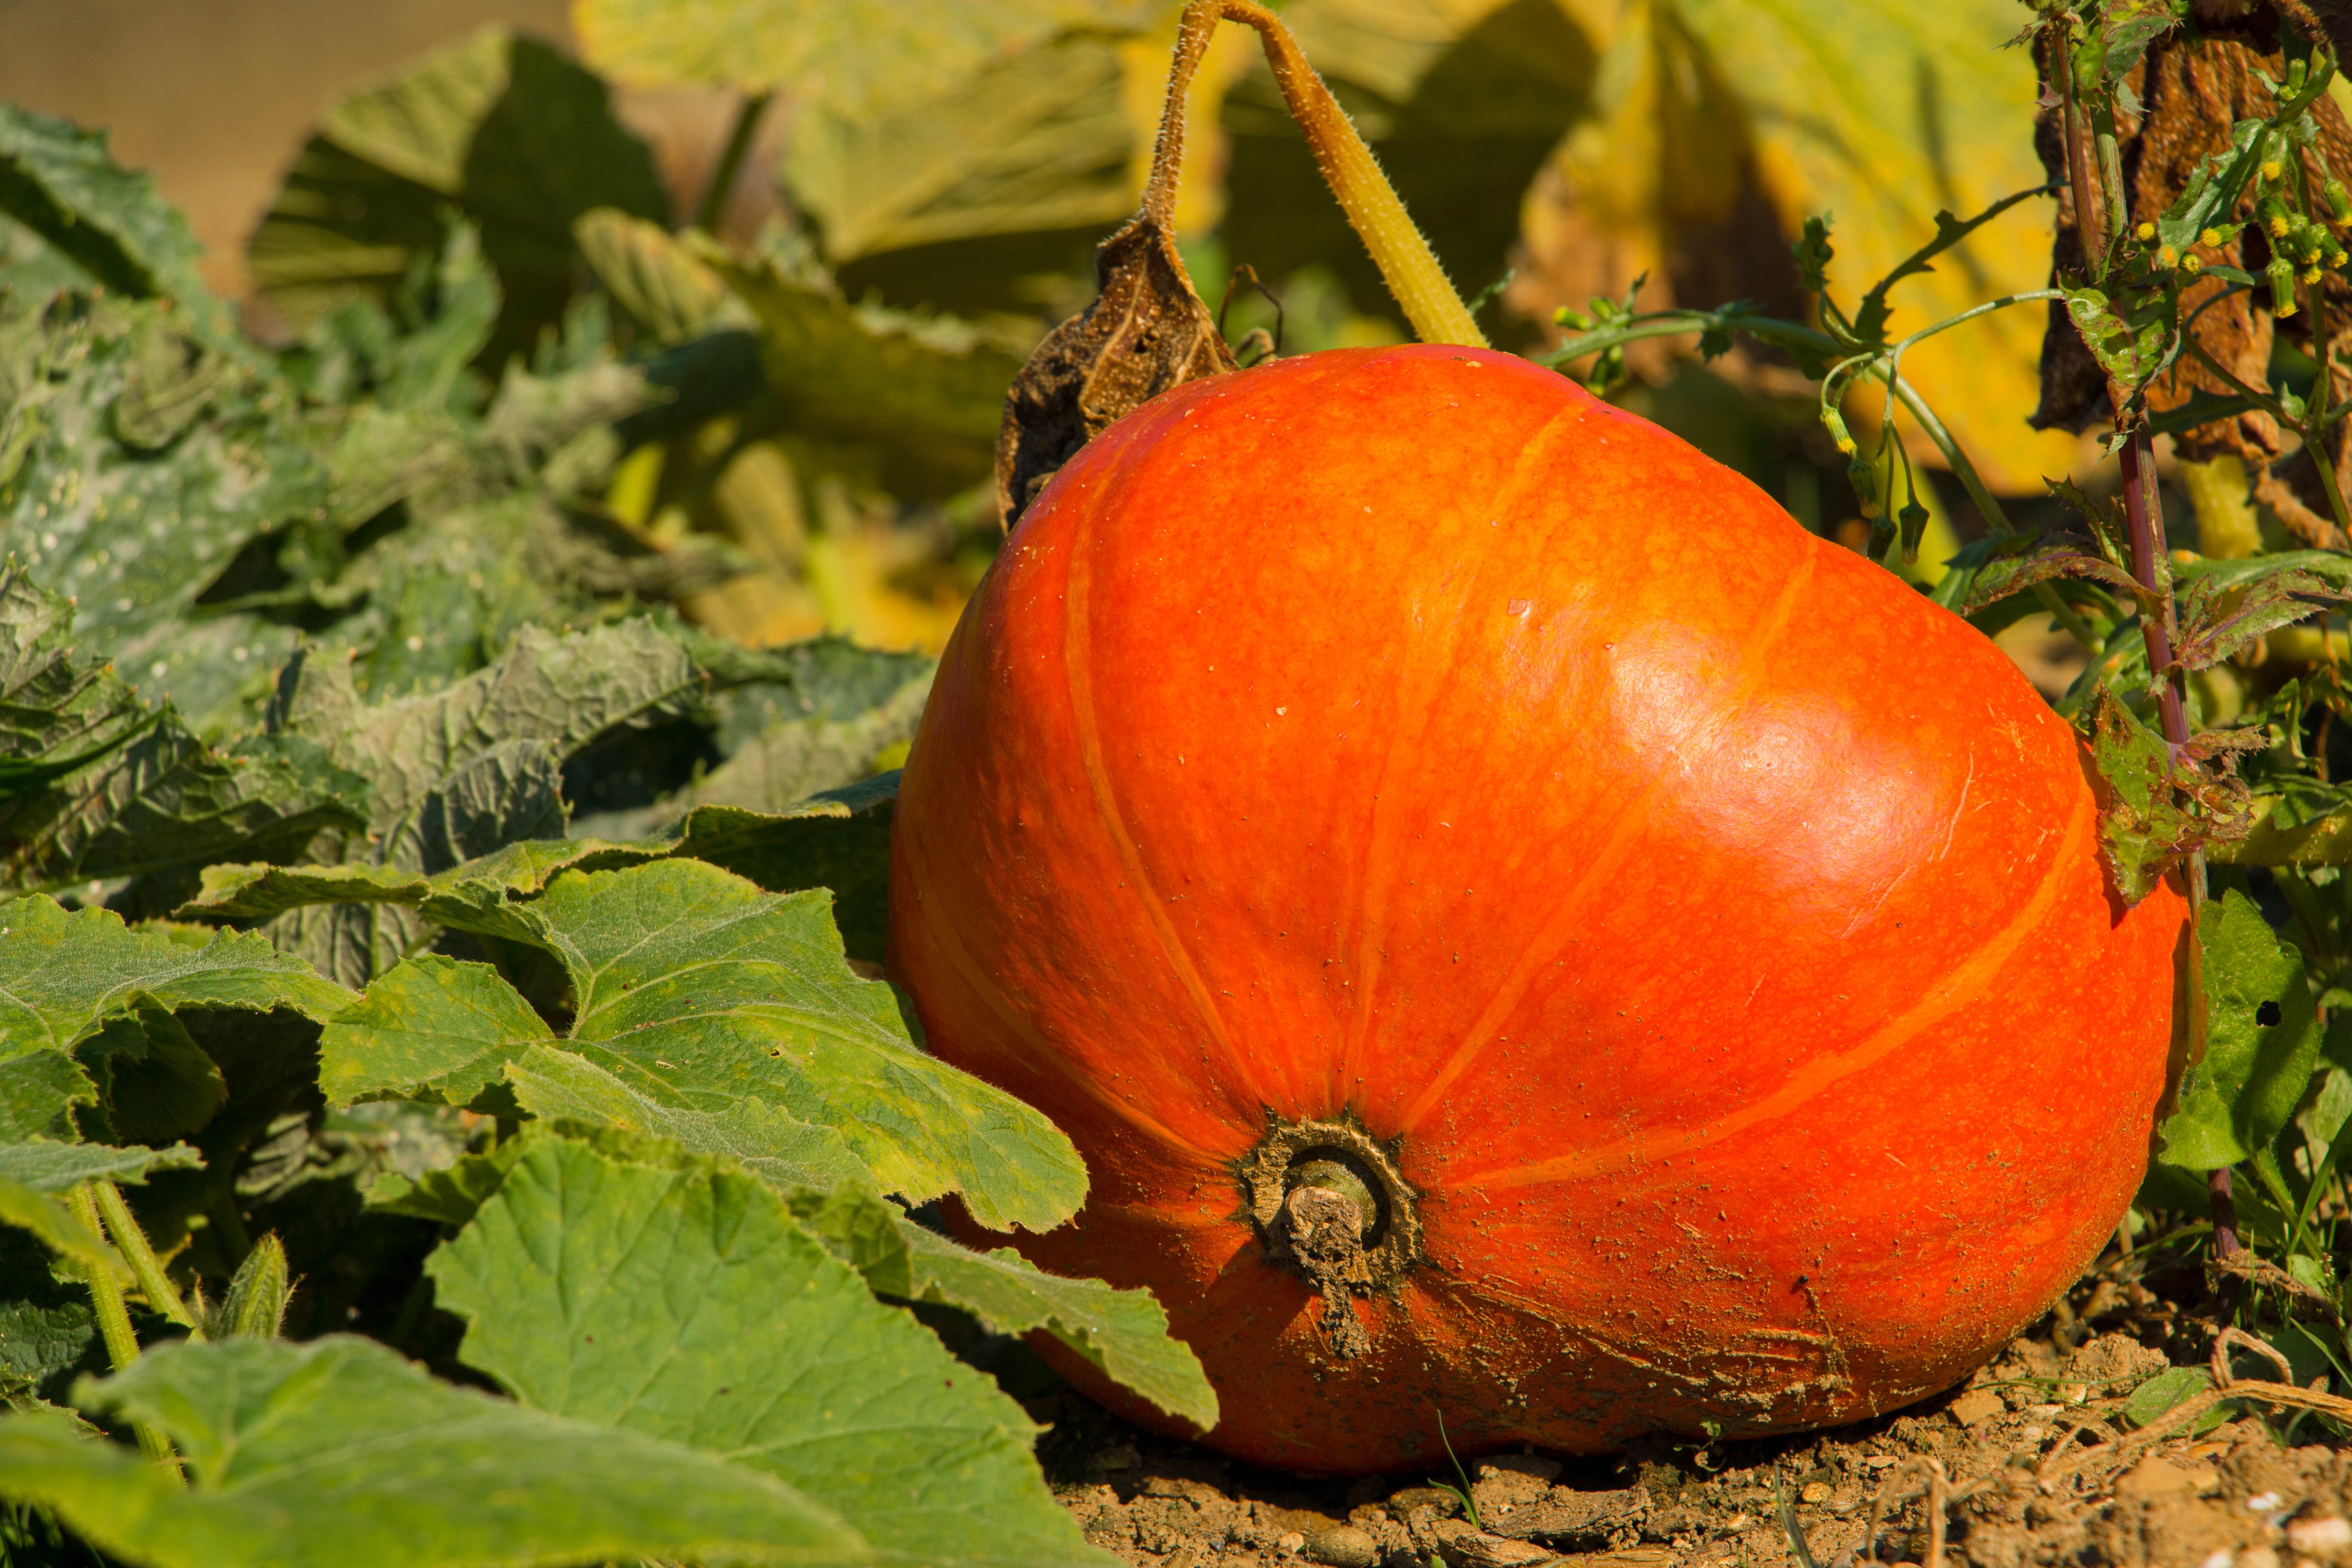
plant, flower, orange, food, produce, vegetable, autumn, pumpkin, halloween, garden, gourd, vegetables, calabaza, cucurbita, pumpkins autumn, harvest festival, flowering plant, hokkaidok rbis, winter squash, land plant